Jeremy Van Horebeek

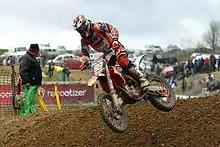
Van Horebeek in 2011.

Jeremy Van Horebeek (born 28 November 1989) is a Belgian professional motocross rider.